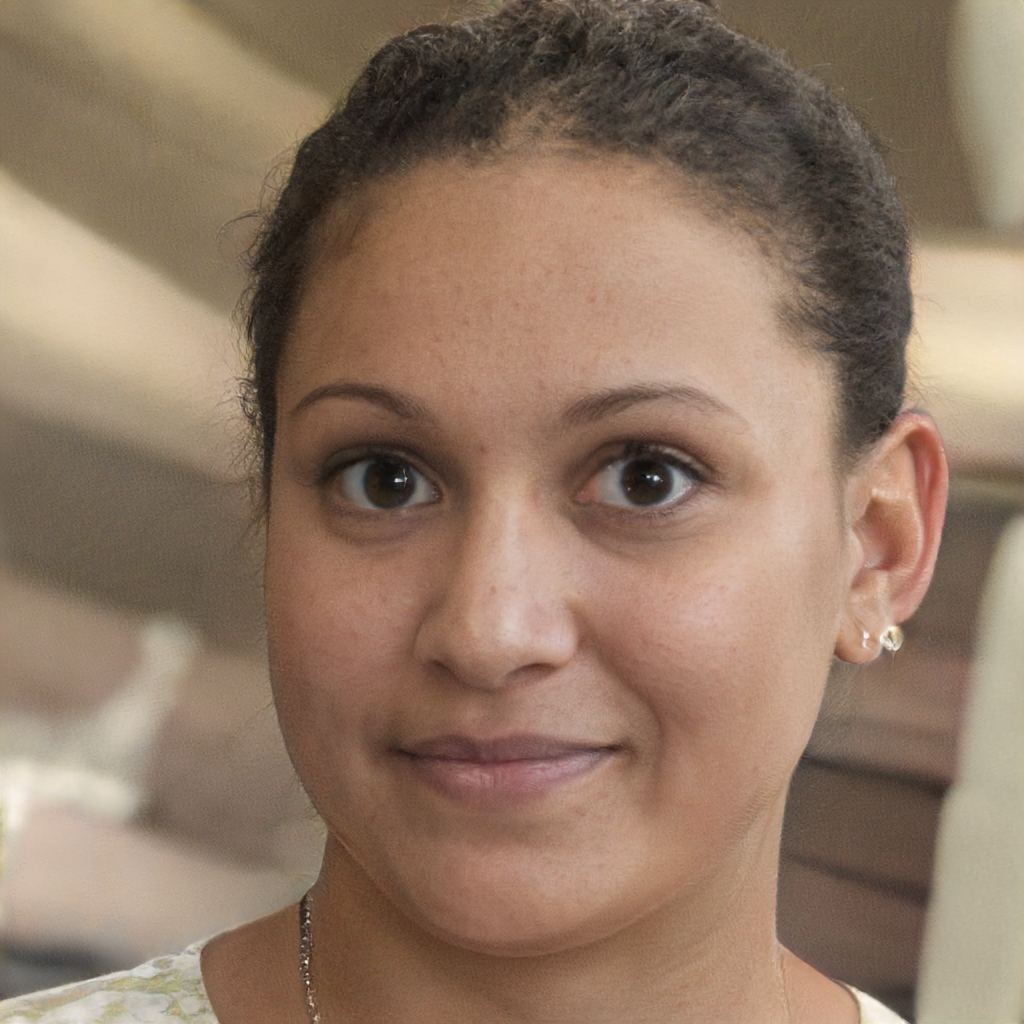
Portrait style: Real Portrait